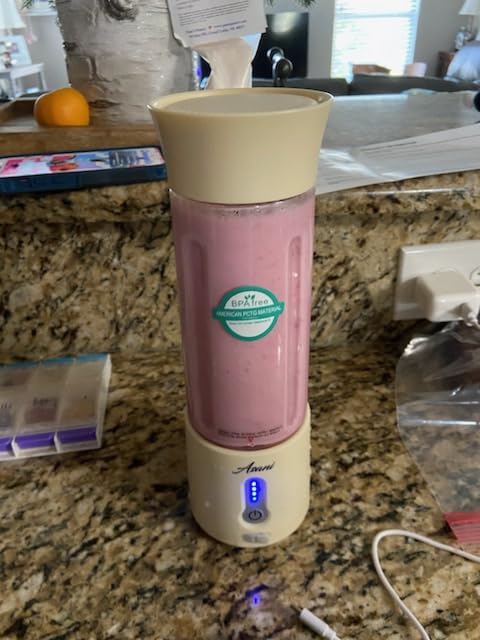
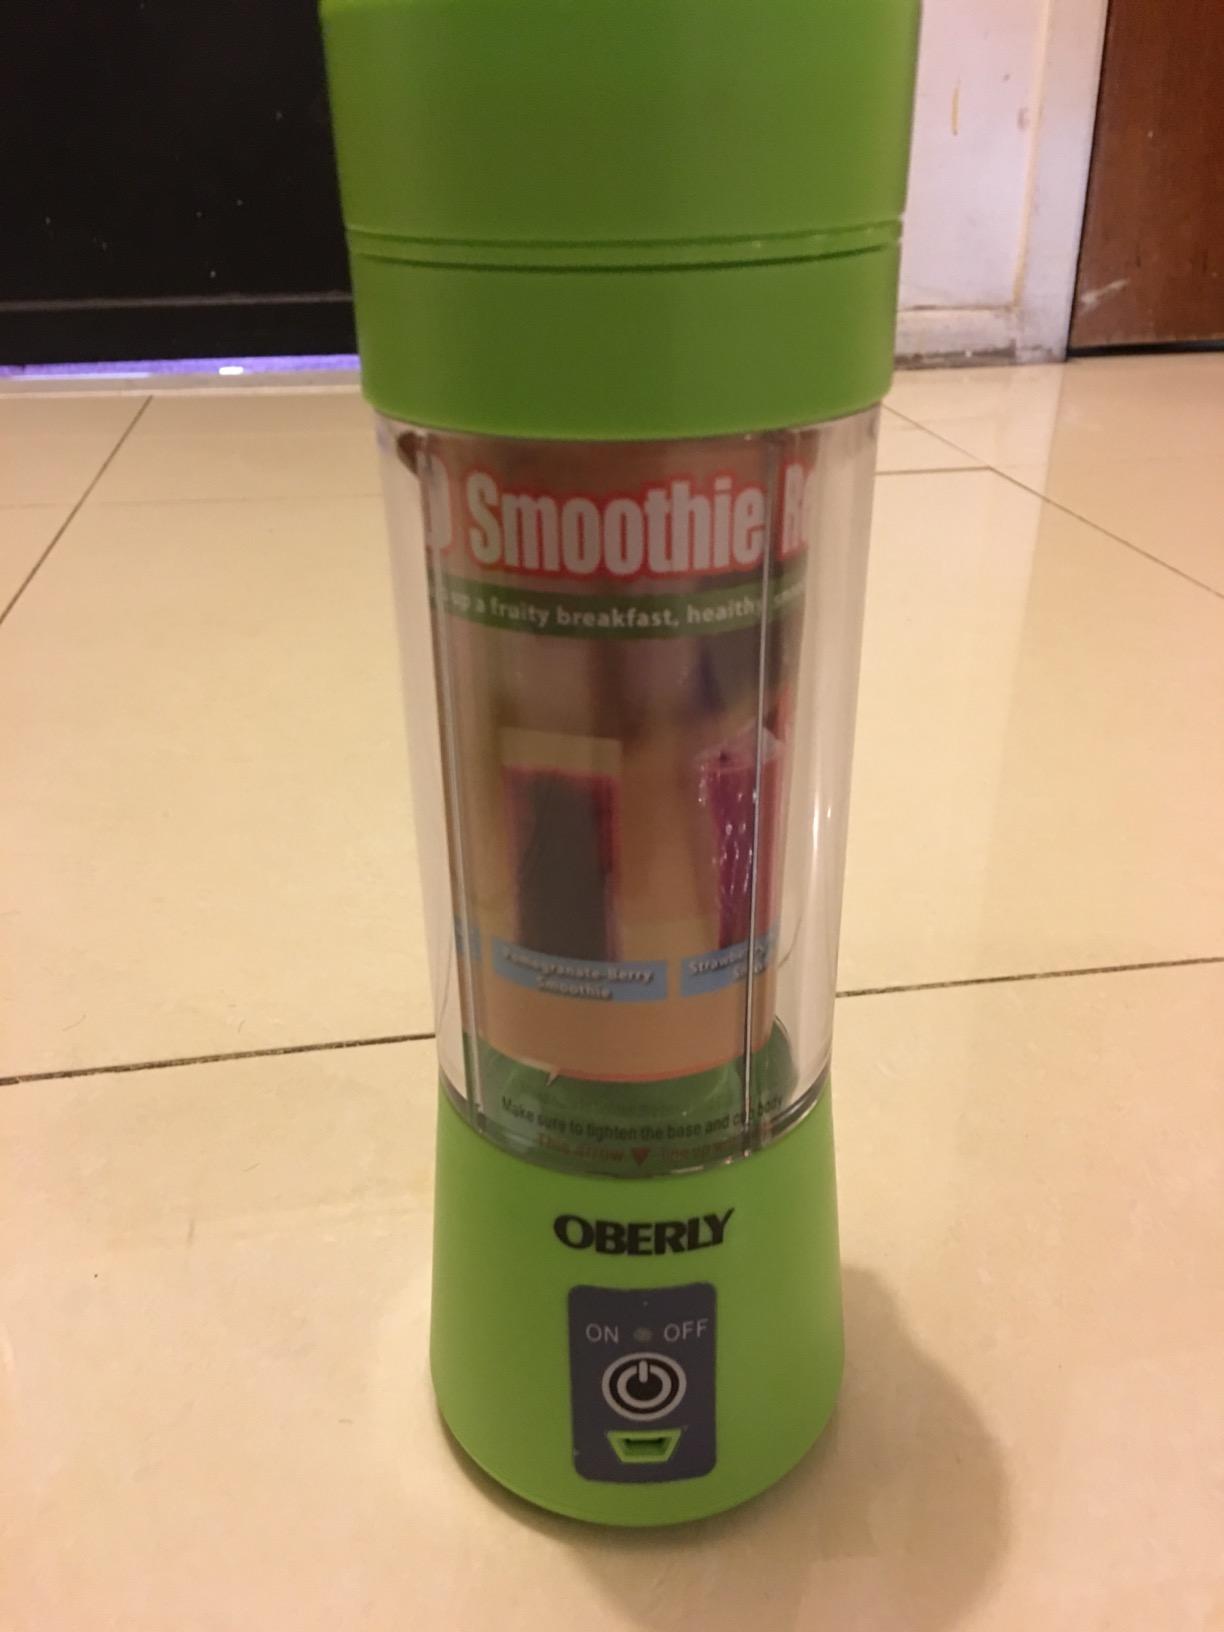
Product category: items_blender
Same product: no